Marie Reynoard

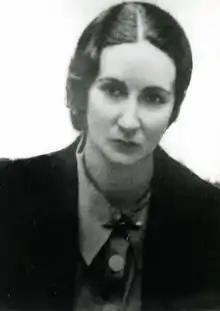
Marie Reynoard in

Marie Reynoard (28 October 1897 – 30 January 1945) was a French resistance fighter. She was a heroine of the Grenoble Resistance during World War II. She died in Ravensbrück concentration camp.